Joint Precision Airdrop System

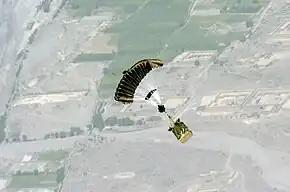
JPADS bundle descends to its preprogramed drop zone over Afghanistan, circa 2006

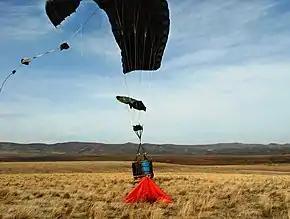
A JPADS guided bundle lands right next to its programmed target, indicated by the orange marker

JPADS is reported to be accurate to , drastically reduces drop zone size requirements; significantly increasing the number of locations which can be used as a drop zone. This reduces both the risk of hostile fire to aircraft and aircrews and the amount of cargo that misses a drop zone.